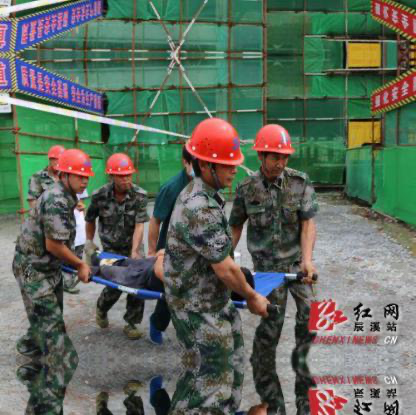
Objects in the image:
label: helmet
label: helmet
label: helmet
label: helmet
label: helmet